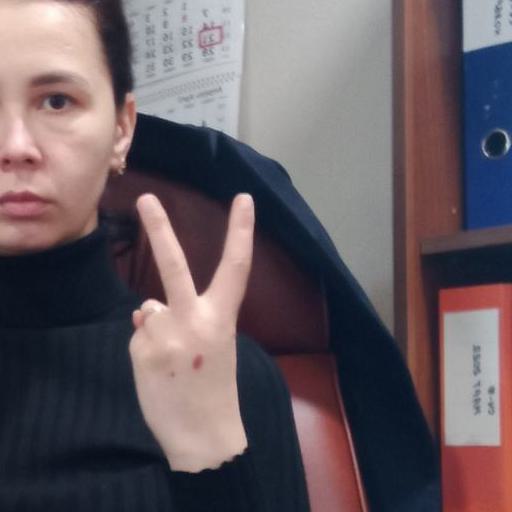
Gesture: peace_inverted